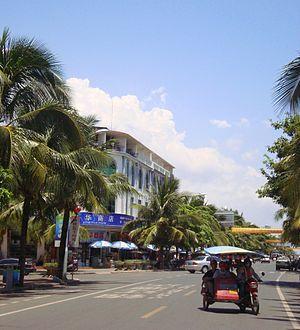
Bo'ao est un bourg de la ville-district de Qionghai dans la province et île du Hainan, en République populaire de Chine. Elle est située à 17 km au sud-est du bourg de Jiaji, centre urbain de Qionghai.
Qionghai est une ville-district de la province chinoise insulaire de Hainan. C'est une ville-district administrée directement par la province.